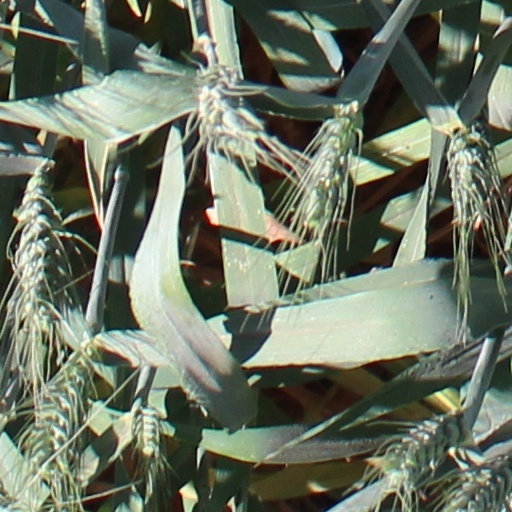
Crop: wheat